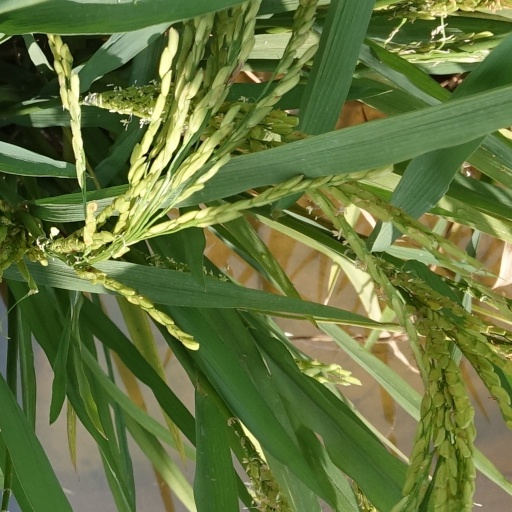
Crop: rice